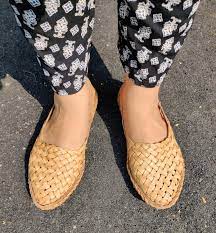
Label: Ballet Flat